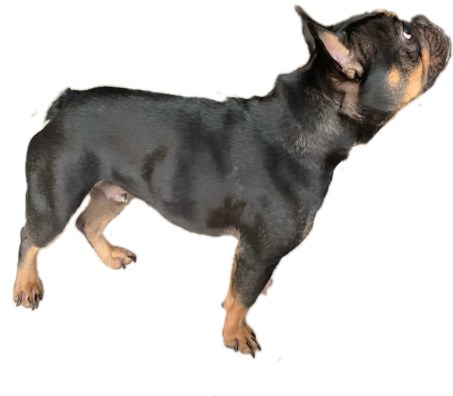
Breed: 1121-n000002-French_bulldog